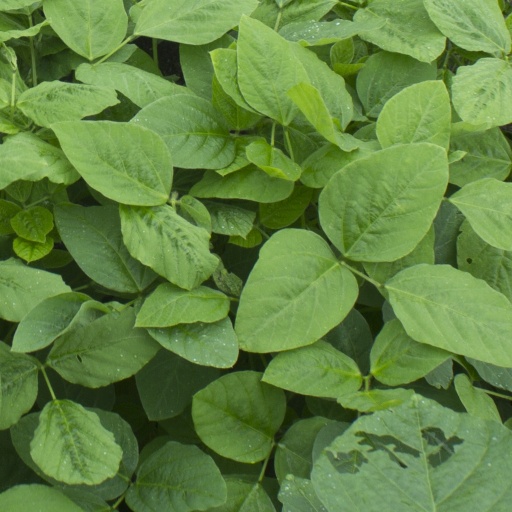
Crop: soybean